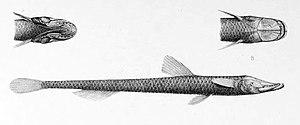
Ipnops est un genre de poissons des grands fonds, de la famille des Ipnopidae. Les poissons du genre Ipnops sont petits, minces et vivent près du fond océanique dans les zones bathyales et abyssales. Le genre est notable pour les yeux peu communs de ses espèces.
Les poissons-tripodes ou ipnopidés forment une famille de poissons des abysses de l'ordre des Aulopiformes.